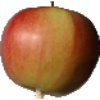
Label: Apple Red 2